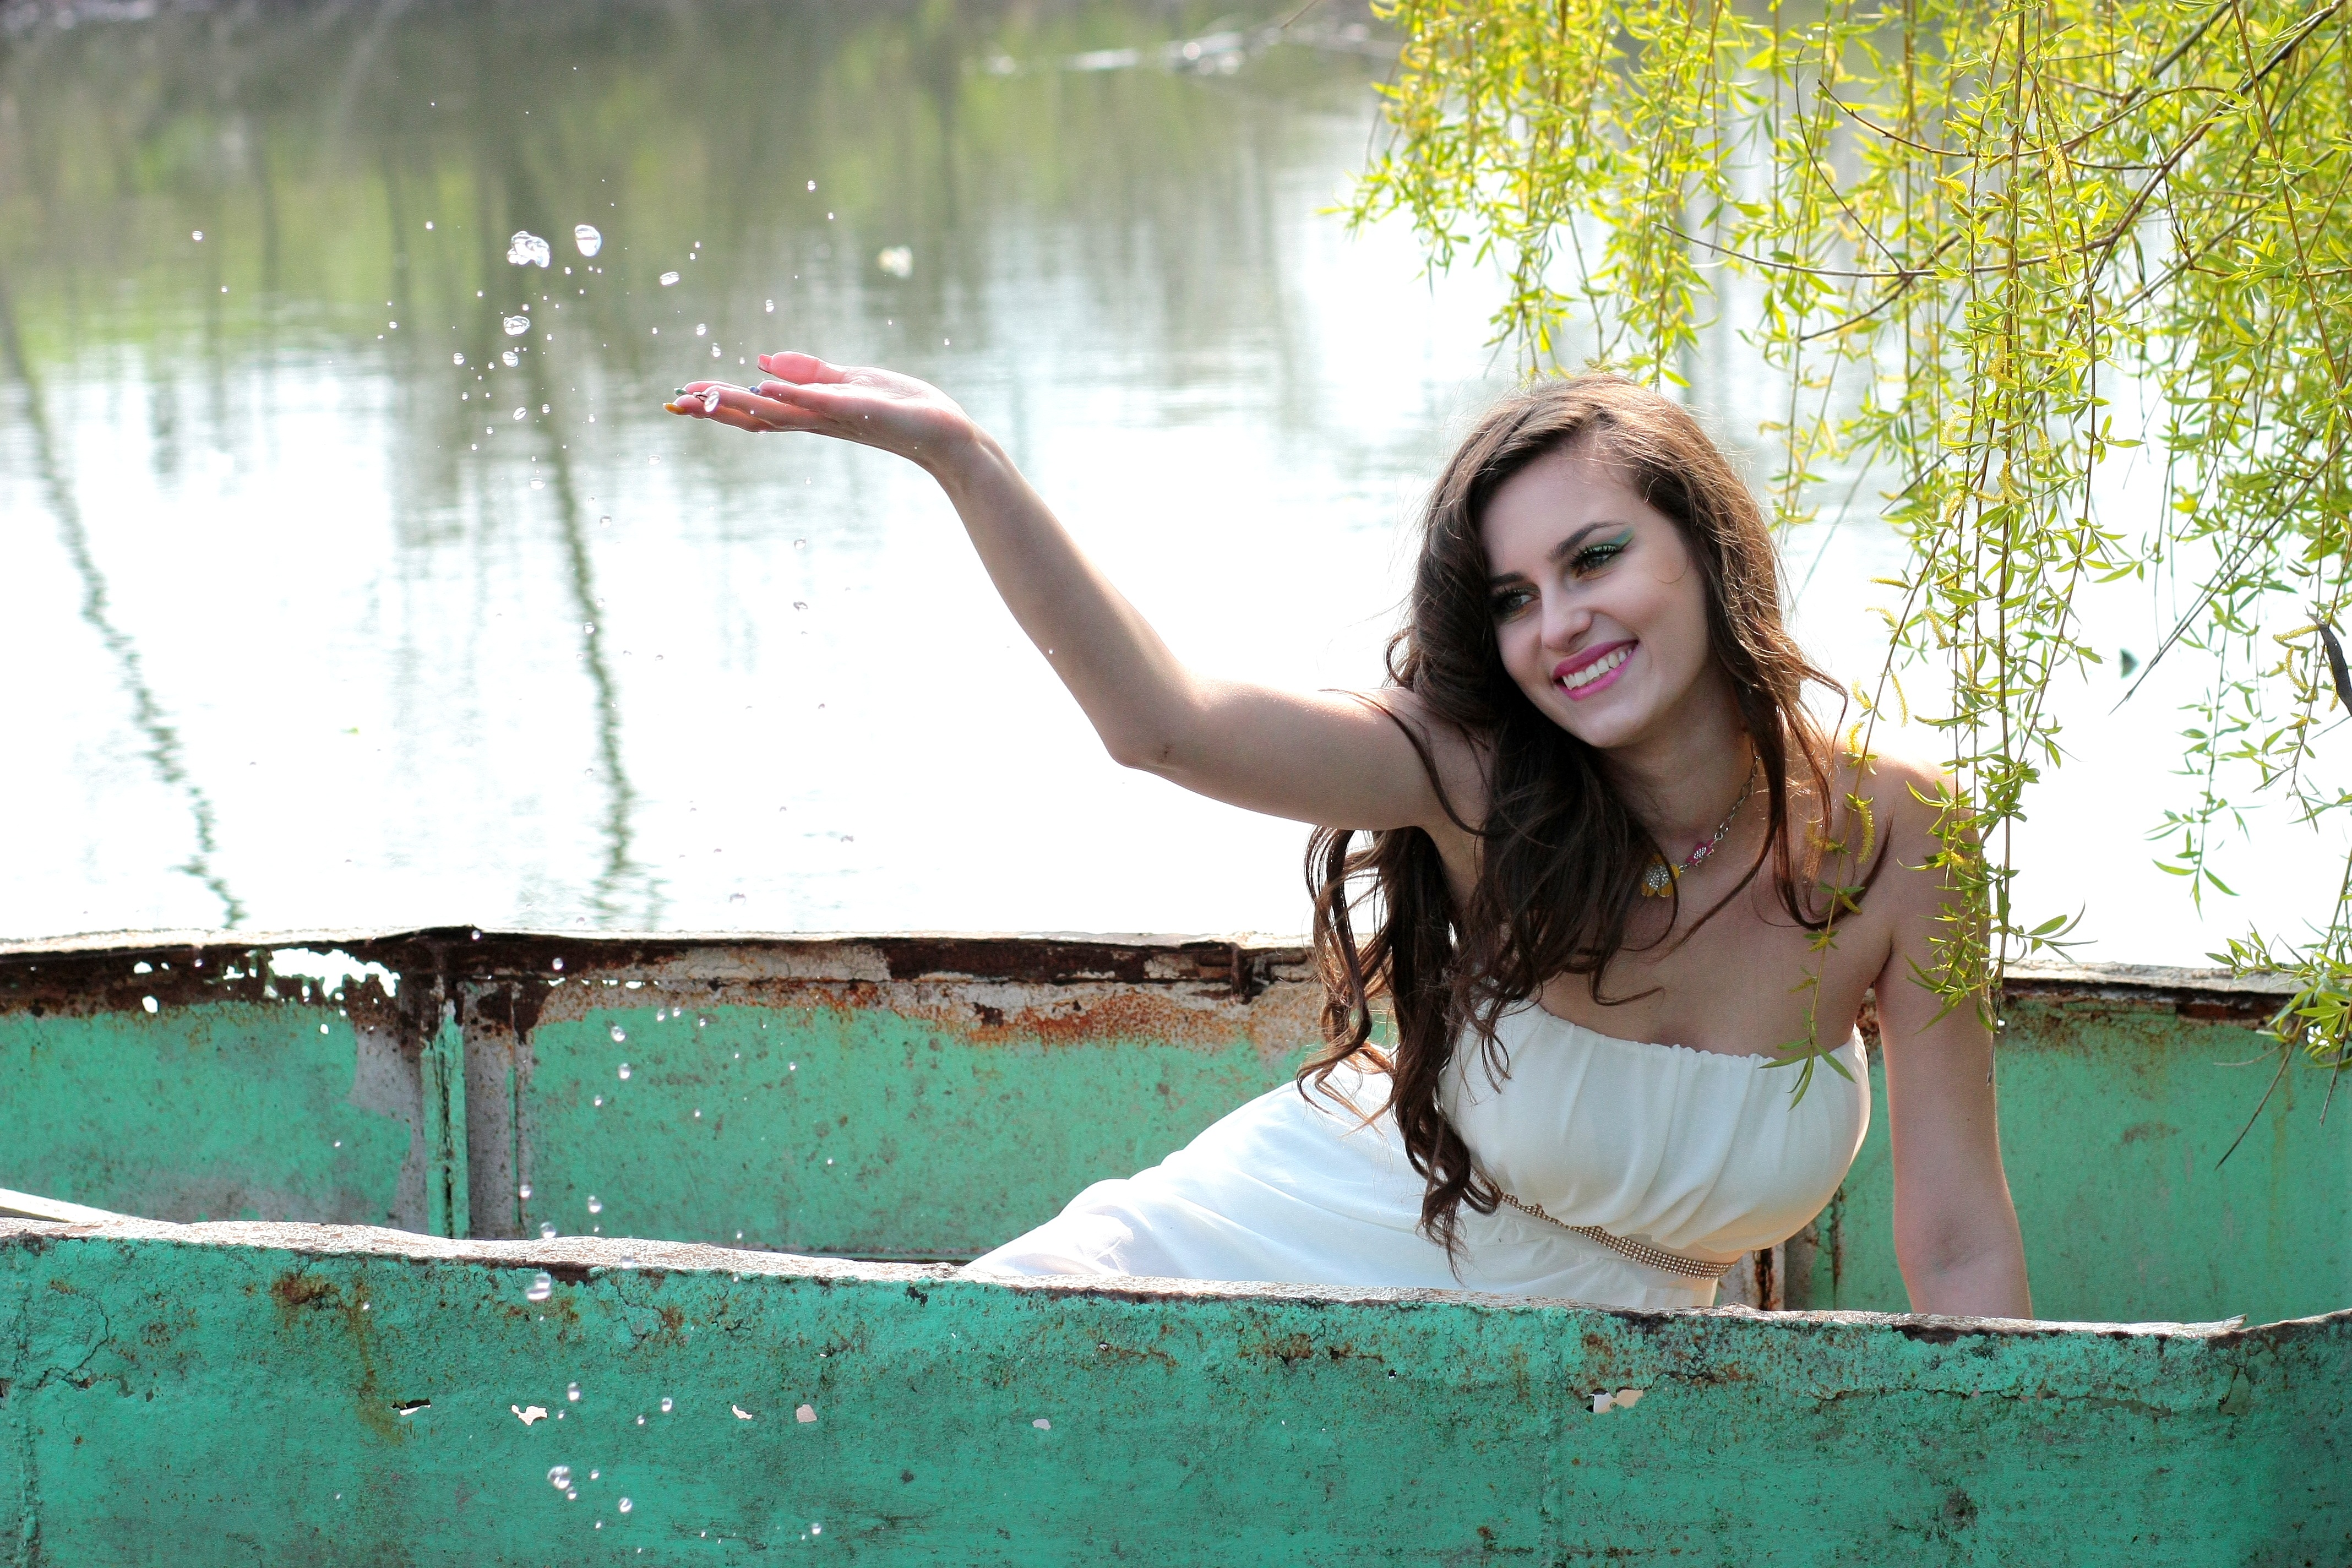
water, girl, boat, photography, leg, model, spring, clothing, photograph, beauty, image, photo shoot